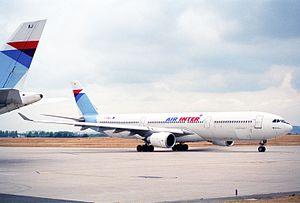
L'Airbus A330 est un avion de ligne long-courrier de moyenne capacité construit par l'avionneur européen Airbus. Il partage son programme de développement avec le quadriréacteur A340, à la différence près que l'A330 s'attaque directement au marché ETOPS des avions biréacteurs gros porteurs.